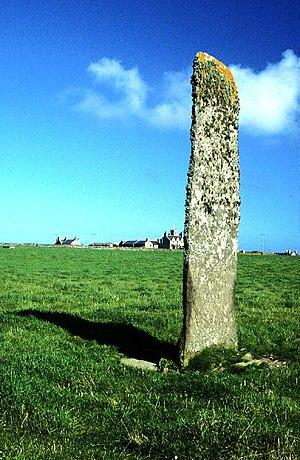
La Stan Stane est le nom d'un mégalithe situé dans l'archipel des Orcades, en Écosse.